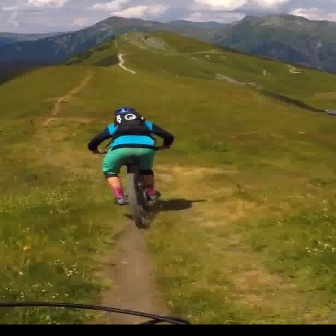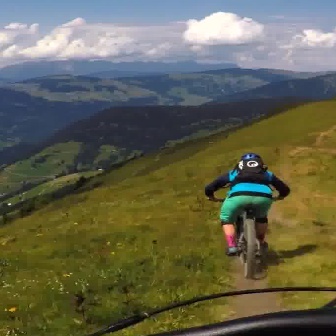
  Please identify the target specified by the bounding box [89,144,172,227] in the first image and locate it in the second image. Return the coordinates in [x_min,y_min,x_max,y_max] format.
Answer: [207,194,287,275]